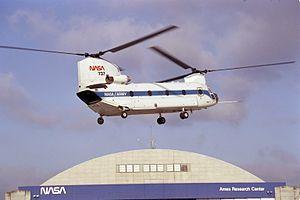
Généralement considérée comme l'administration américaine de la conquête spatiale, la NASA est également depuis sa création en 1958 un important contributeur dans le développement aéronautique tant civil que militaire. Voici donc une liste, forcément non exhaustive, des principaux aéronefs ayant porté ou portant encore en 2012 sa livrée.